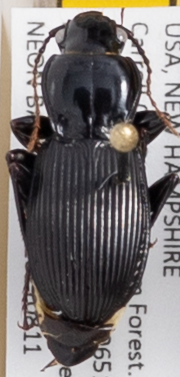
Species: Pterostichus coracinus
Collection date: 2021-08-11
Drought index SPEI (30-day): -0.064
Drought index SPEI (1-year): -1.01
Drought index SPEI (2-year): -0.492